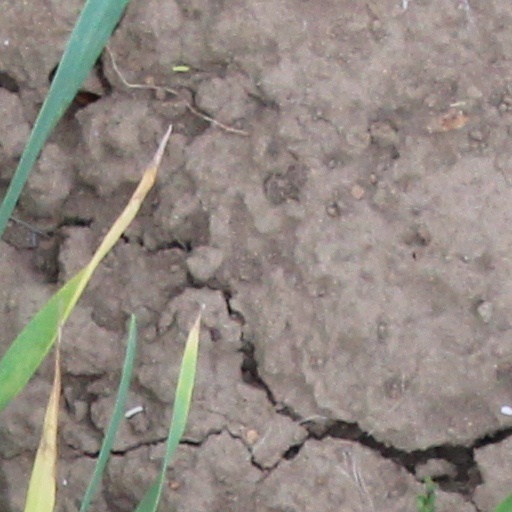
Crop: wheat